Natalya Golitsyna

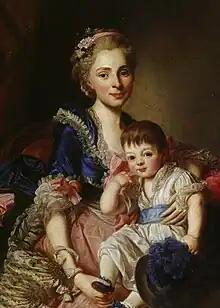
Natalya Petrovna Golitsyn with her first son, Pyotr, in a 1768 portrait

In 1782 her sons were sent to Strasbourg in the company of a valet. In June 1783 she left for France with her daughters, settling in Paris (Rue Saint-Florentin) for the children's education. She attended the court of Marie Antoinette, where she became known as the "Moscow Venus", well regarded for her dancing ability. From 1786 her sons attended the École militaire. After attending Estates General of 1789 she, her husband and their daughters visited London, where the Prince of Wales, the future King George IV, presented her with his autographed portrait. On 14 July 1789 Dmitry was somehow involved in the Storming of the Bastille. He wrote his mother about the activities of the National Constituent Assembly (France). On 14 July 1790 they were back in Paris. Empress Catherine ordered all Russians abroad to return home, and the Golitsyns returned to Russia in August 1790, except the brothers who visited Rome, where they were portrayed by Hugh Douglas Hamilton. She left two diaries from this period, which were subsequently published; "Notes About the Events of My Life", covering the years 1781 to 1783, and "Notes About My Travels", covering the years 1783 to 1790.